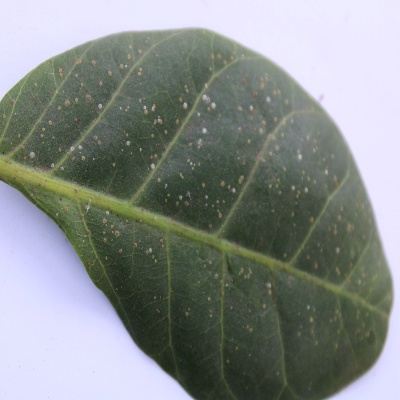
Crop: Cashew
Condition: red rust